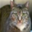
Label: cat